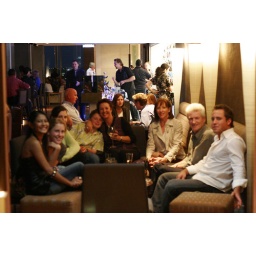
At the beautiful bar on the top floor of the Shang in Sydney. L-R:Me,Hoz,Kristie,Joel,Tania,Margie,Michael &amp;amp; Ben